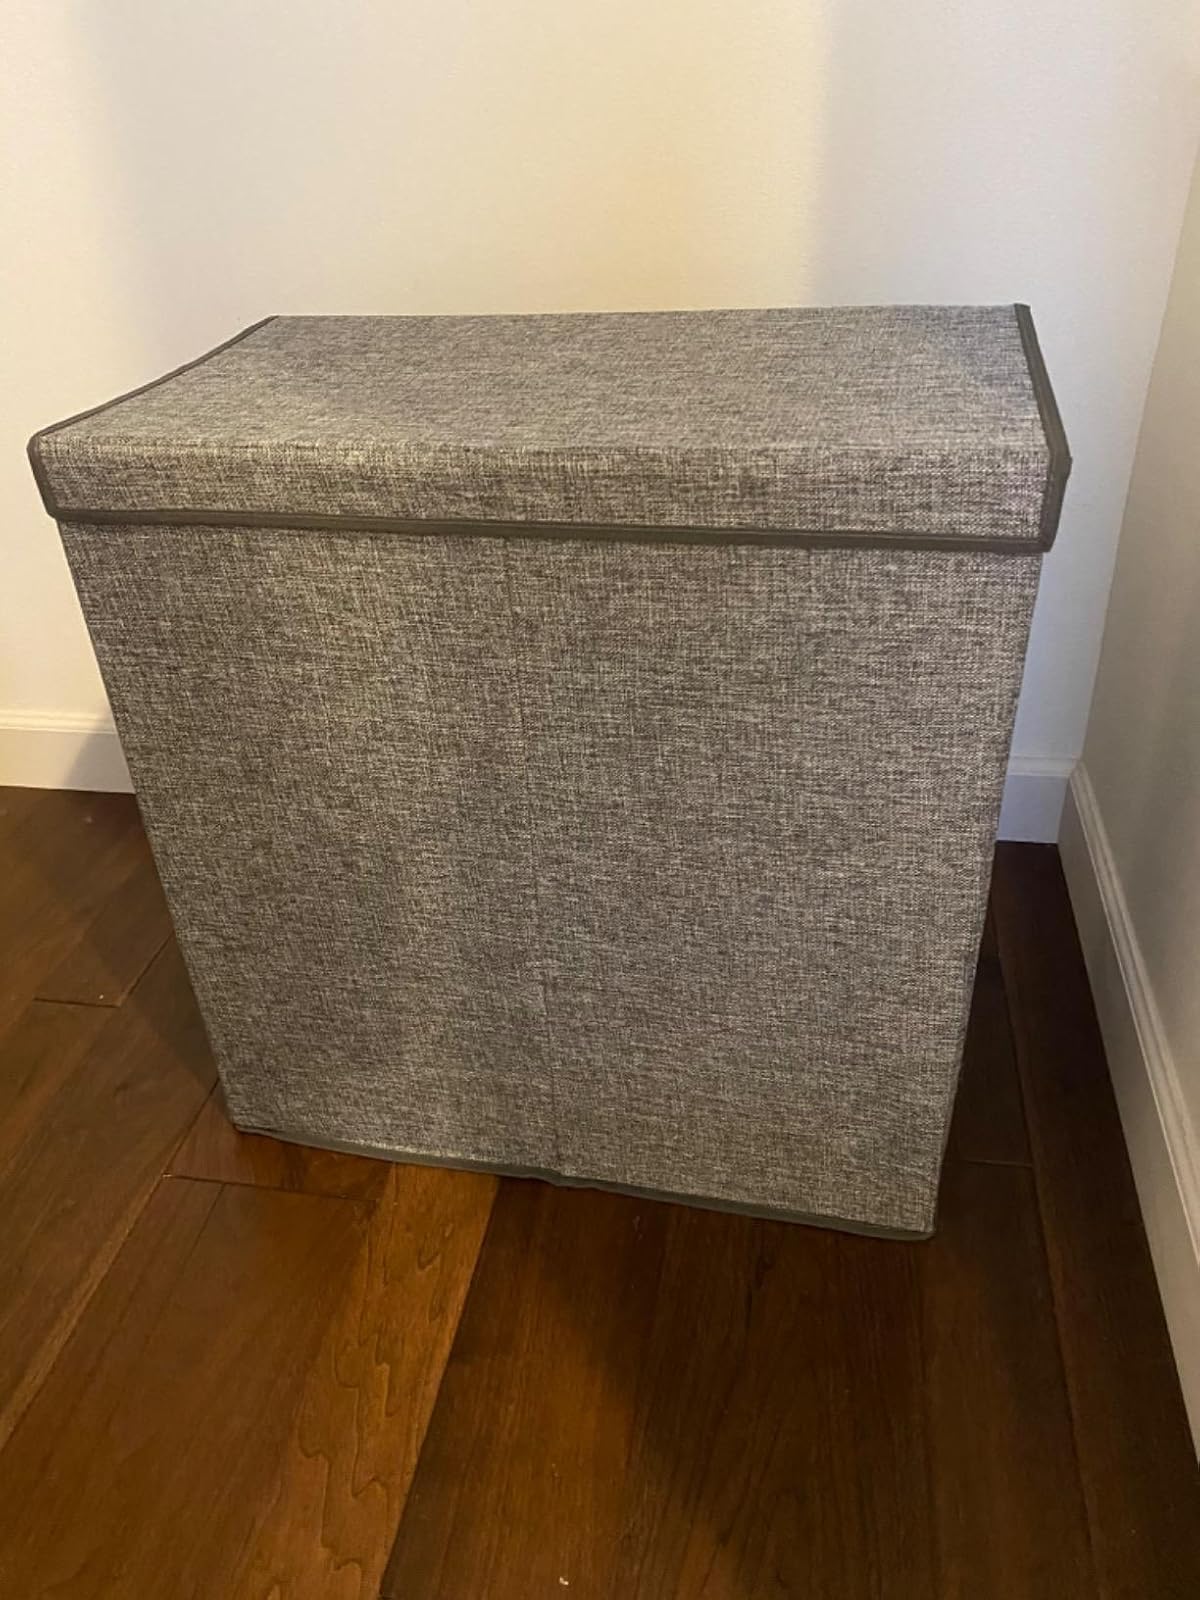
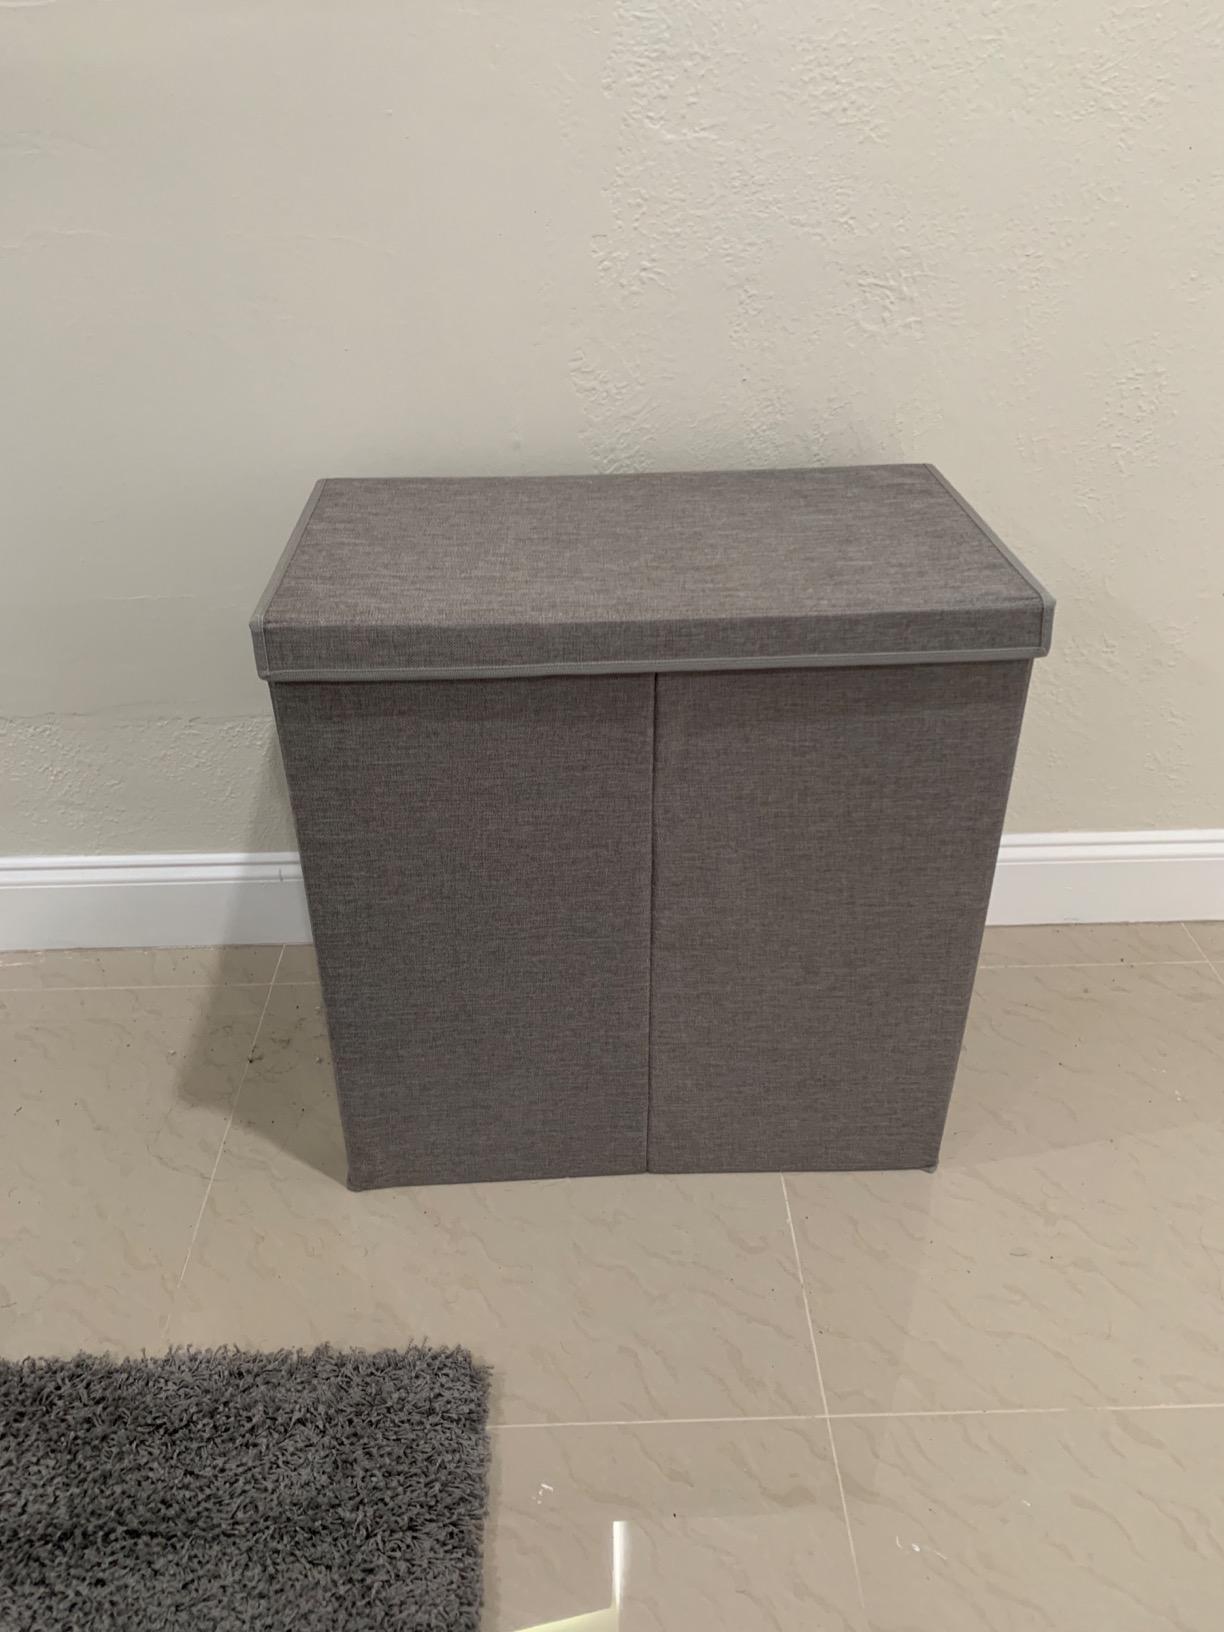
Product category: items_hamper
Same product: yes